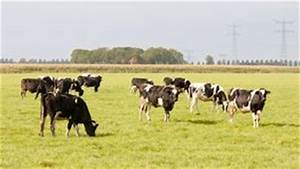
Label: mucca